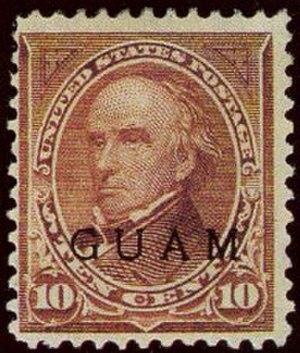
L’histoire philatélique et postale de l'île de Guam, dans l'océan Pacifique est liée à celle des Philippines au temps de la colonisation espagnole et de l'occupation japonaise pendant la Guerre du Pacifique, des États-Unis d'Amérique depuis 1898. Elle possède également une particularité : l'existence d'une poste locale au début des années 1930.